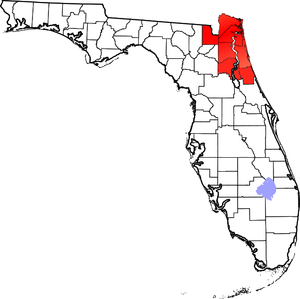
La First Coast est une des régions de la Floride aux États-Unis. Il s’agit d’une région côtière qui s’étend de la frontière avec la Géorgie jusqu'au Marineland.